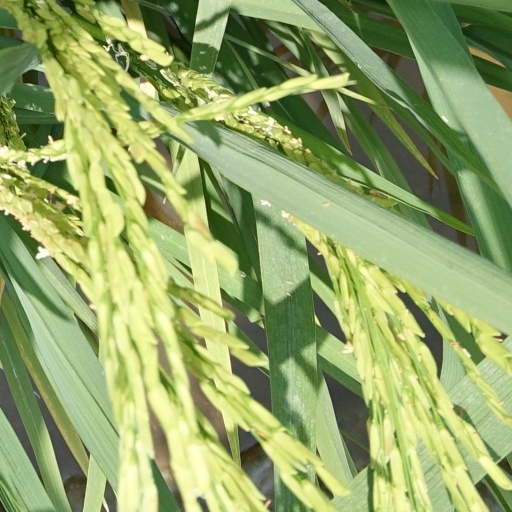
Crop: rice